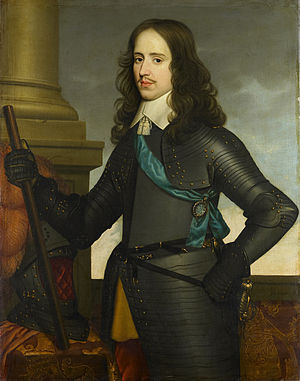
Nederlandske regenter / De Forenede Nederlande (1581-1795) / Statholdere af huset Oranje-Nassau
Dette er en liste over nederlandske regenter. Listen omfatter af historiske årsager også statholdere af huset Oranje-Nassau. Slægten sidder i dag som monarker på den nederlandske trone. Det er dog vigtigt at bemærke, at statholderne tjente som valgte embedsmænd i De Forenede Nederlandes semi-uafhængige provinser. De bør derfor ikke opfattes som regerende monarker i traditionel forstand.